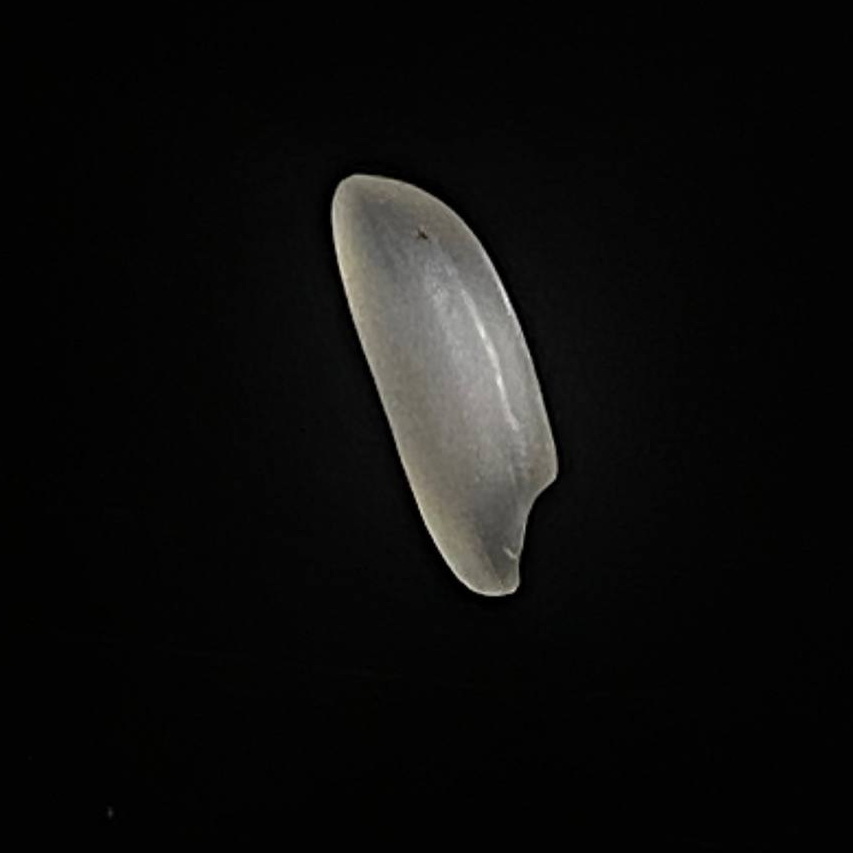
Rice variety: Najirshail